Letters to a Philosophical Unbeliever

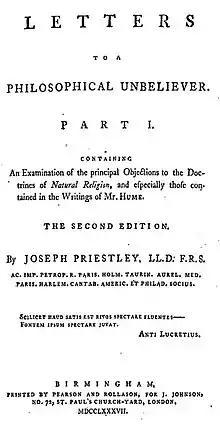
Title page from Joseph Priestley's "Letters"

Letters to a Philosophical Unbeliever (1780) is a multi-volume series of books on metaphysics by eighteenth-century British polymath Joseph Priestley.